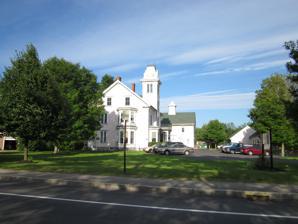
Building: J.L. Prescott House
Country: United States of America
Year built: 1865
Historic house in Maine, United States United States historic place J. L. Prescott House U.S. National Register of Historic Places Show map of Maine Show map of the United States Location High St., North Berwick, Maine Coordinates 43°18′39″N 70°44′19″W / 43.31083°N 70.73861°W / 43.31083; -70.73861 Area 1 acre (0.40 ha) Built 1865 ( 1865 ) Architectural style Italianate NRHP reference No. 85001268 Added to NRHP June 20, 1985 The J.L. Prescott House is a historic house on High Street in North Berwick, Maine .  Built in 1865 for a prominent local businessman, it is one of the largest and most elaborate Italianate houses in southern Maine.  It was listed on the National Register of Historic Places in 1985. It has been converted into a multiunit apartment house. Description and history The Prescott House is located on the east side of High Street ( Maine State Route 4 ), opposite the Mary R. Hurd School north of the village center of North Berwick.  It is a rambling wood-frame structure, with a large 2 + 1 ⁄ 2 -story main block connected to a large carriage barn via a telescoping series of ells.  The main block is oriented facing south, with a side gable roof and a four-story tower with a mansard roof projecting slightly from the center bay.  Window bays with bracketed roofs project from the south and west sides, and most windows are paired narrow sash topped by cornices.  Both the main block and carriage barn have wooden corner quoining.  Porches feature chamfered posts, and bracketed roofs with pendants. The house was built in 1865 for J.L. Prescott, owner of the Prescott Stove Polish Company, which was then located in North Berwick.  The house is one of only two 19th-century houses of serious architectural merit; the other is the Queen Anne Mary R. Hurd House .  Although Prescott was involved in state politics, he moved (along with his company) to New Jersey in the 1880s. After declining in condition during the 20th century, the house has been restored to house several apartments. See also National Register of Historic Places listings in York County, Maine References